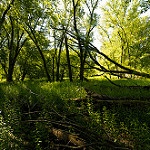
Label: forest